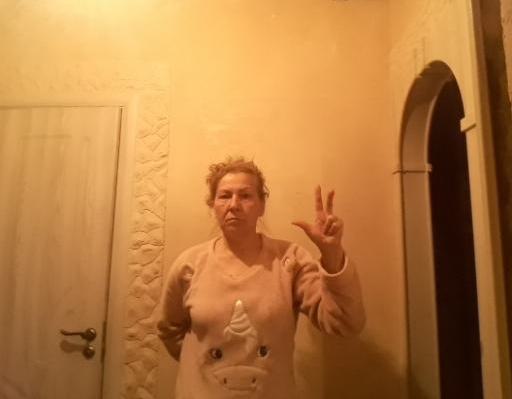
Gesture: three2